Kane no naru oka: Dai san hen, kuro no maki

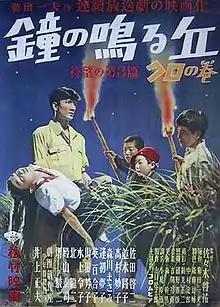
Theatrical poster for "Kane no naru oka: Dai san hen, kuro no maki" (1949)

is 1949 Japanese film and the final installment of a wartime film trilogy, directed by Keisuke Sasaki, featuring the cast from the previous two "Ringing Bell Hill" films.